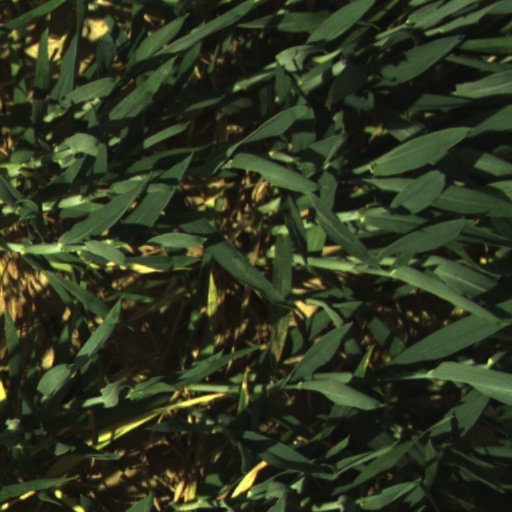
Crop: wheat